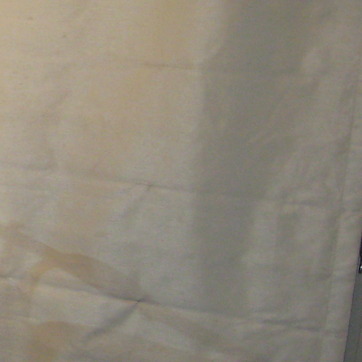
Material: fabric